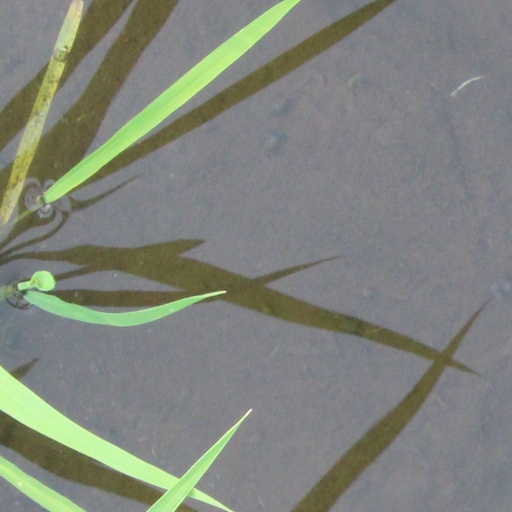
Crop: rice